Logudoro

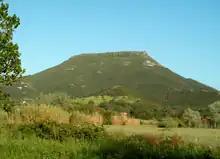
A typical landscape of Logudoro, the mesa of Monte Santo

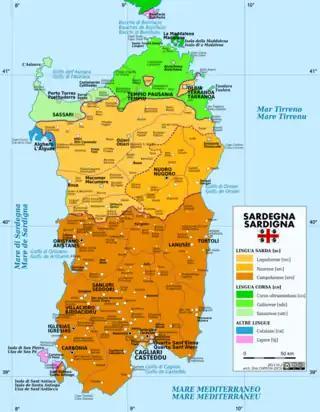
Language map of Sardinia. Logudorese and Nuorese dialects are shown in yellow

The Logudoro is a large historical region Sardinia, Italy. It is the namesake of the Logudorese dialect of Sardinian, which covers a large area of northern-central Sardinia.